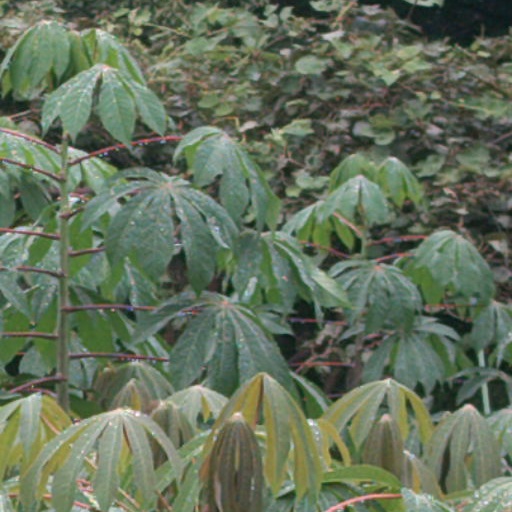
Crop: cassava